Hirato-bashi Station

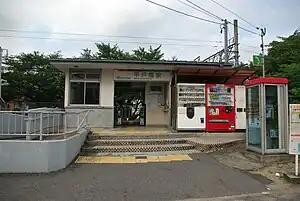
Hirato-bashi Station in August 2009

Hirato-bashi Station is served by the Meitetsu Mikawa Line and is from the terminus of the line at Chiryū Station.